David Nelson (actor)

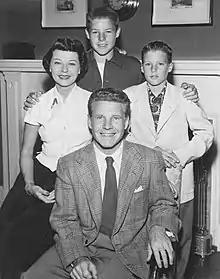
The Nelson family, c. 1952

Nelson's acting career started in 1949 when he and his brother began playing themselves on their parents' radio series "The Adventures of Ozzie and Harriet", which lasted until 1954. His film debut came in "Here Come the Nelsons", released in 1952.